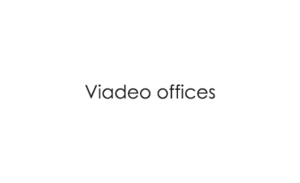
Viadeo est un réseau social professionnel français en ligne depuis 2004. Initialement appelé « Viaduc », il se positionne d'abord comme challenger à part entière de LinkedIn crée en 2003. Son offre gratuite étant toutefois très limitée par rapport à celle de l'américain, dès 2008, Viadeo devra partager le podium de son marché francophone avec ce dernier.